Ralph Cahoon

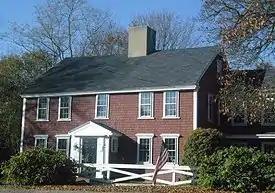
Cahoon Museum in Cotuit, Massachusetts

Cahoon was born in Chatham, Massachusetts in 1910 to a family directly descended from the first Dutch Settlers of Cape Cod. Growing up close to the Atlantic Ocean, young Ralph spent many of his days sailing, fishing, digging clams, and sketching the coast. As he grew older, clamming and fishing slowly became secondary to his burgeoning interest in art. By the time he attended high school, he had started to apply his artistic interest and talent by taking a correspondence course in cartoon drawing and even submitted works to his school paper.